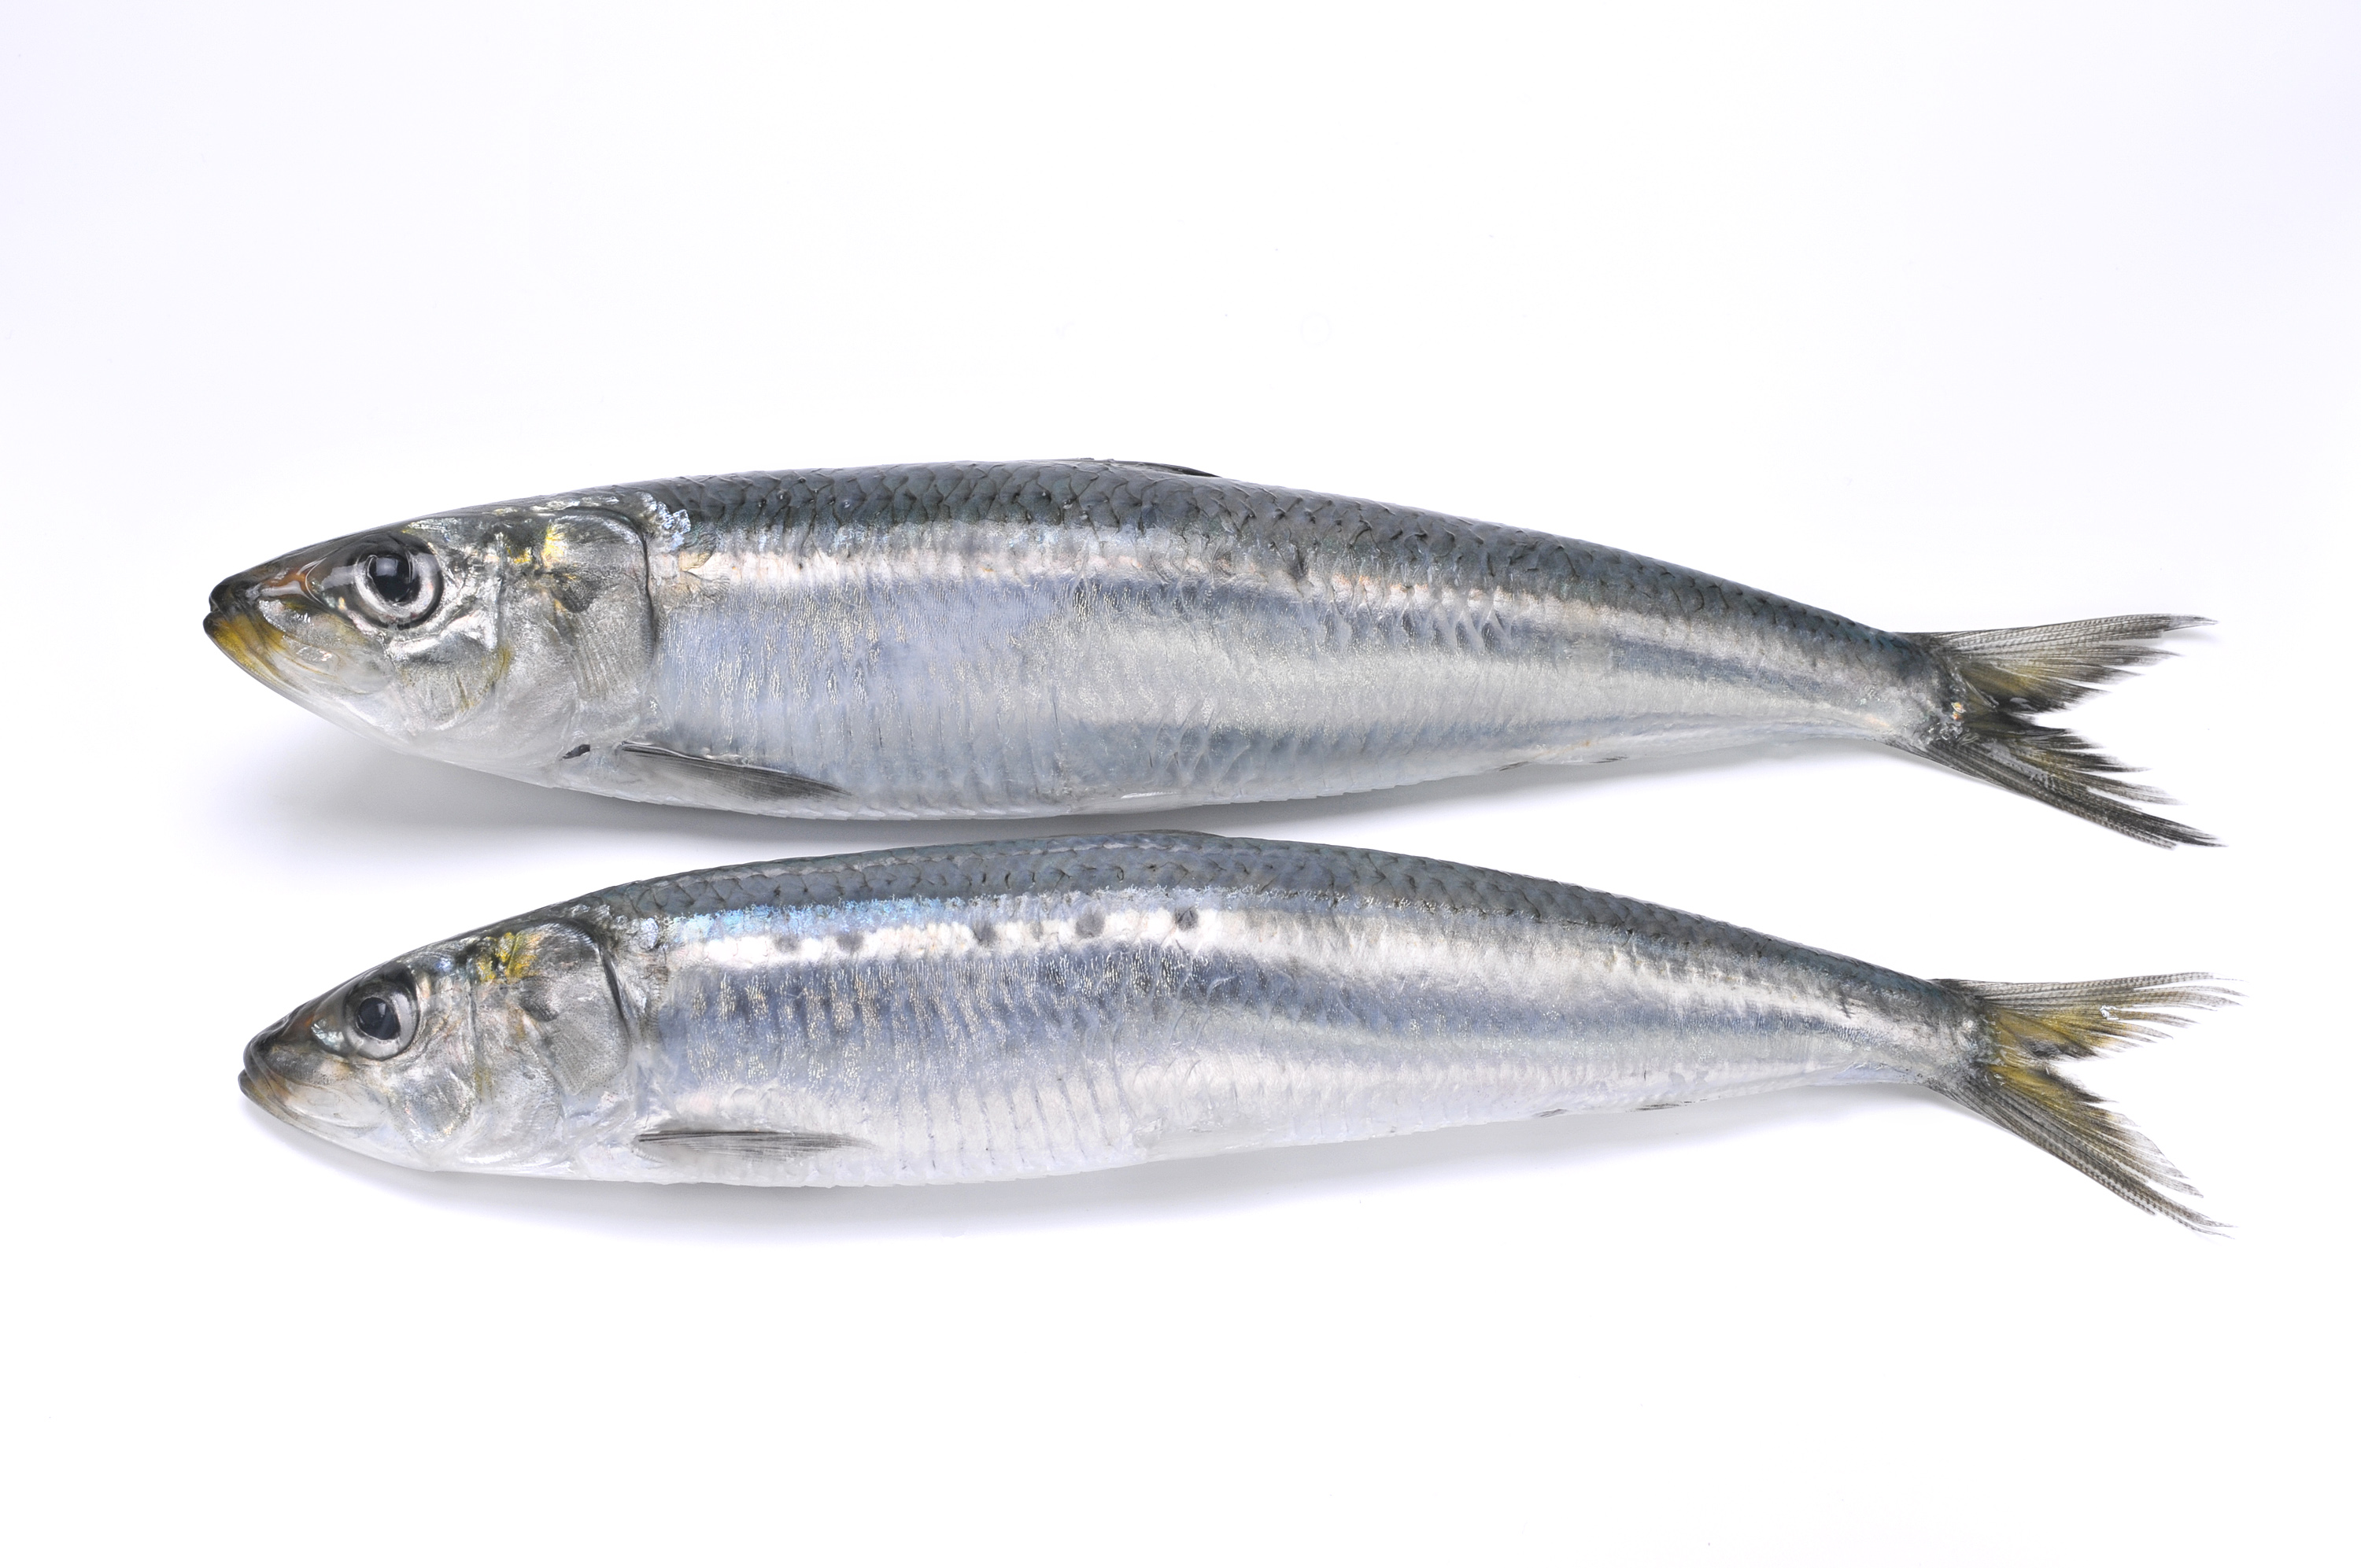
fish, sardine, herring, fish products, anchovy, forage fish, oily fish, pacific saury, herring family, ray finned fish, seafood, bony fish, milkfish, capelin, anchovy food, Bait fish, osmeriformes, food, mackerel